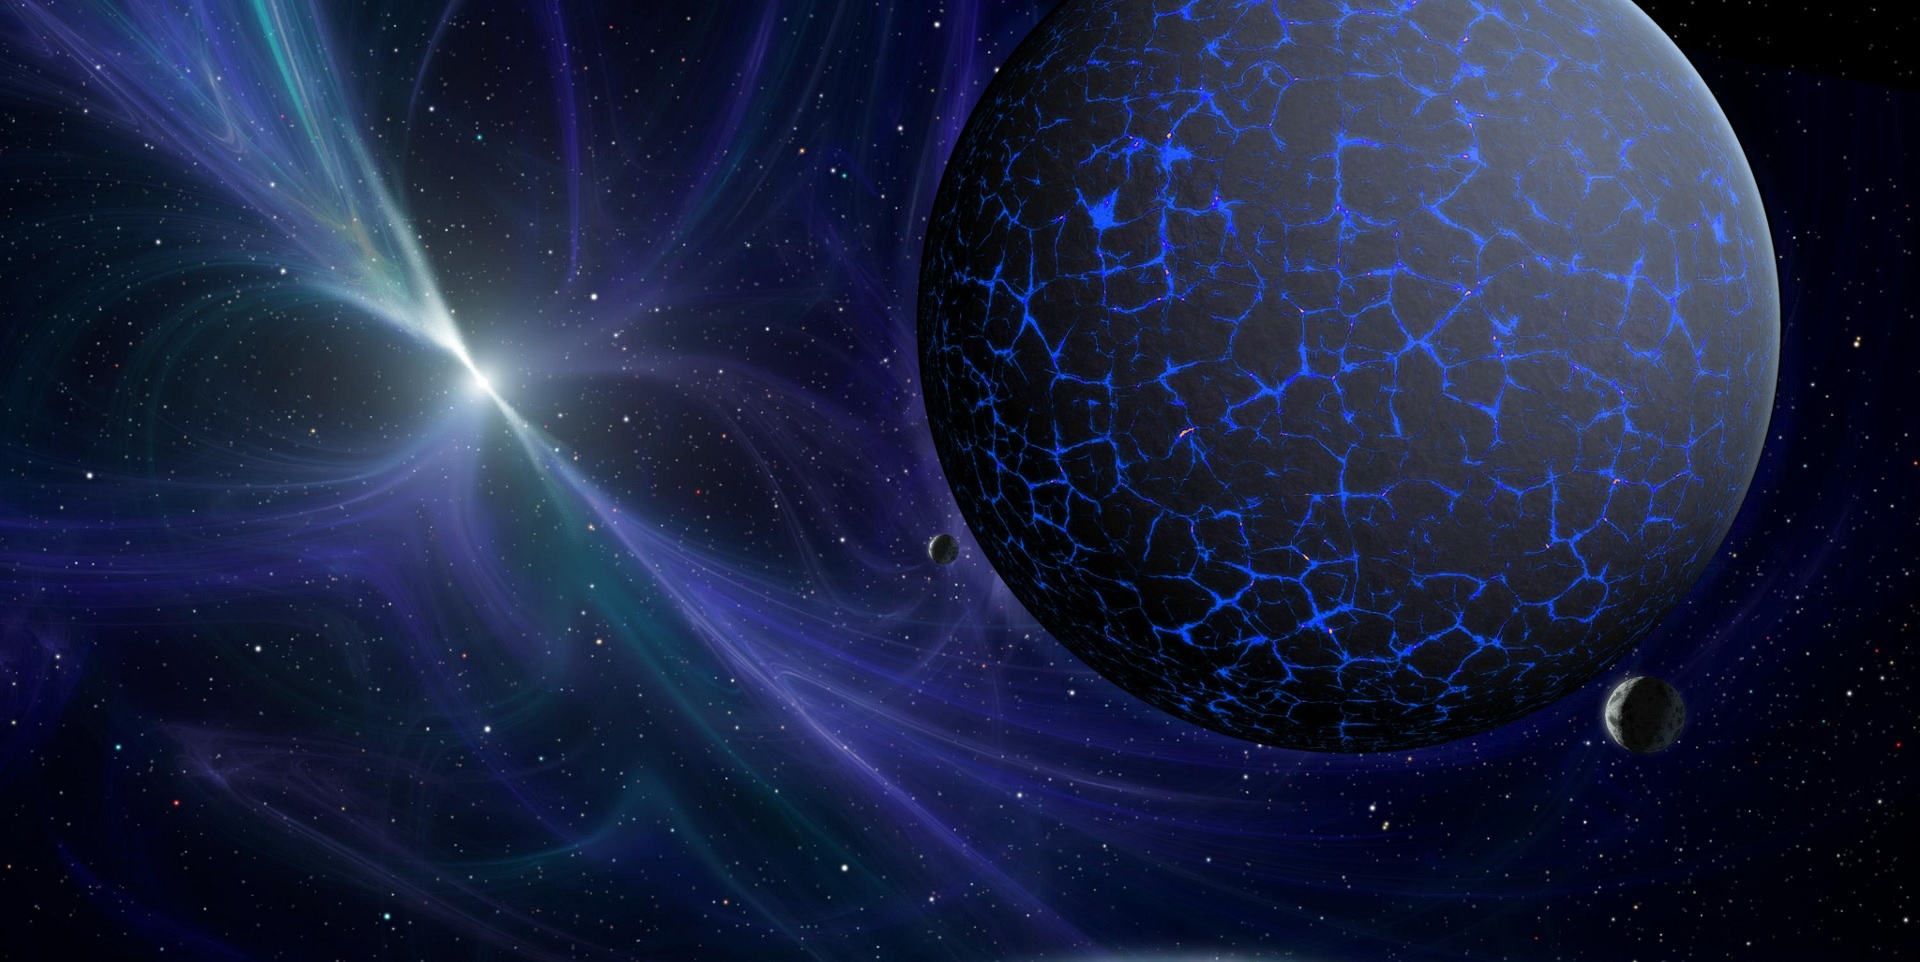
light, atmosphere, space, blue, circle, outer space, background, astronomy, universe, planet, astronomical object